Church of the Virgin Mary (Prague Castle)

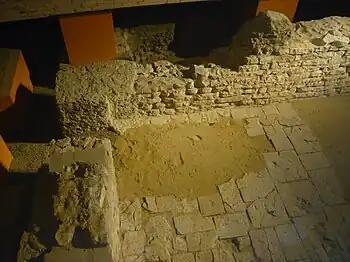
Ruins of the Church of the Virgin Mary

The Church of the Virgin Mary was the first known church built in the current area of the Prague Castle. The structure was built by Prince Borivoj I after 884, making it not only the oldest church in Prague Castle but also the second oldest in Bohemia, after the Church of St. Clement in Levý Hradec. The church was rebuilt after a fire in the 11th century, but was eventually destroyed again in the 13th century and not rebuilt; it is known today due to excavations directly under extant administrative buildings. The surviving foundations indicate a rectangular nave and a semicircular apse; archaeological surveys uncovered tombs for members of the royal Přemyslid dynasty which was prominent in Bohemia during the early Christian era.